Atmospheric diving suit

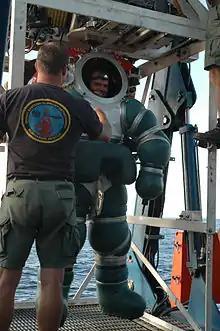
US Navy ADS 2000 on launch and recovery platform after a certification dive in August 2006

The WASP atmospheric diving system is partway between a one-person submersible and an atmospheric diving suit, in that there are articulated arms which contain and are moved by the operator's arms, but the operator's legs are contained in a rigid housing. Mobility is provided by two vertical and two horizontal foot-switch controlled electrical marine thrusters. Operating depth was quoted as